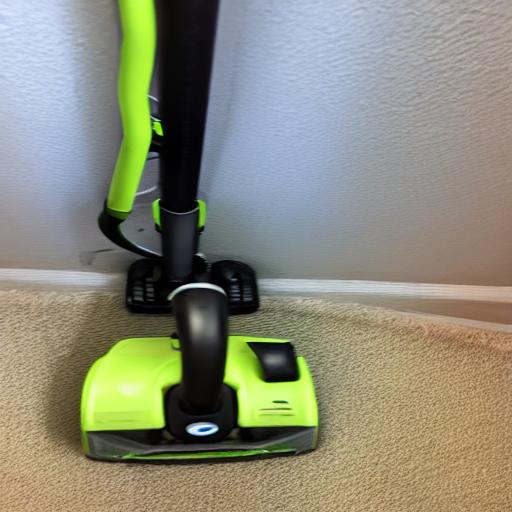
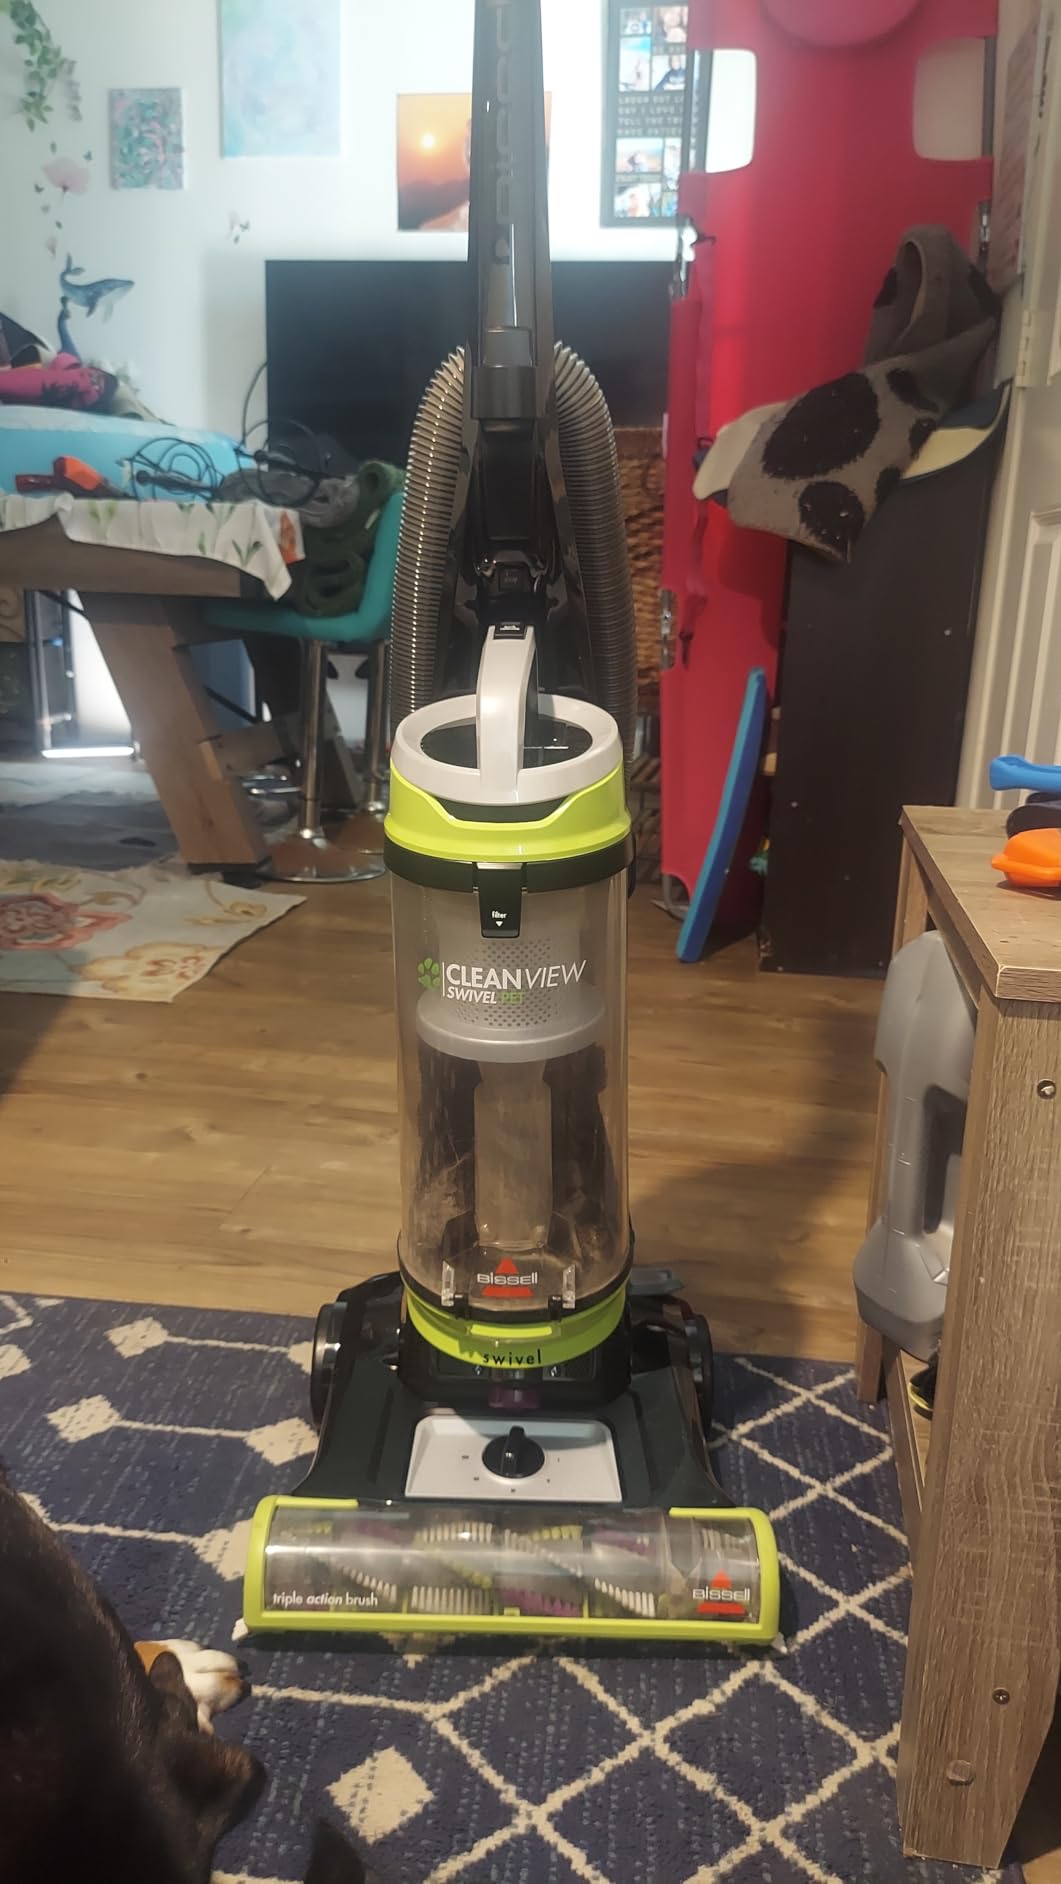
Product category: items_vacuum
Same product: no